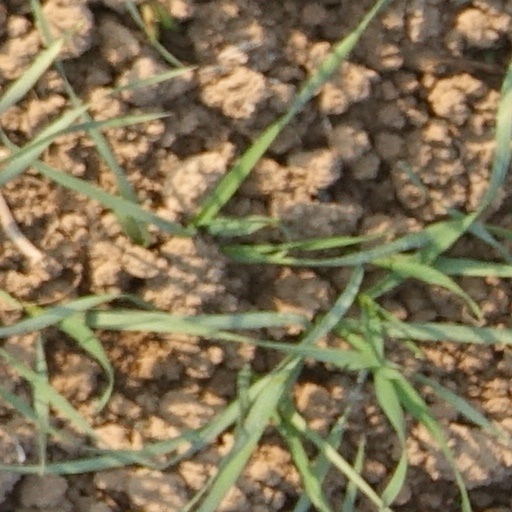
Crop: wheat